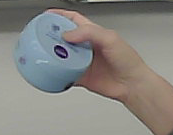
Product: nivea_baby